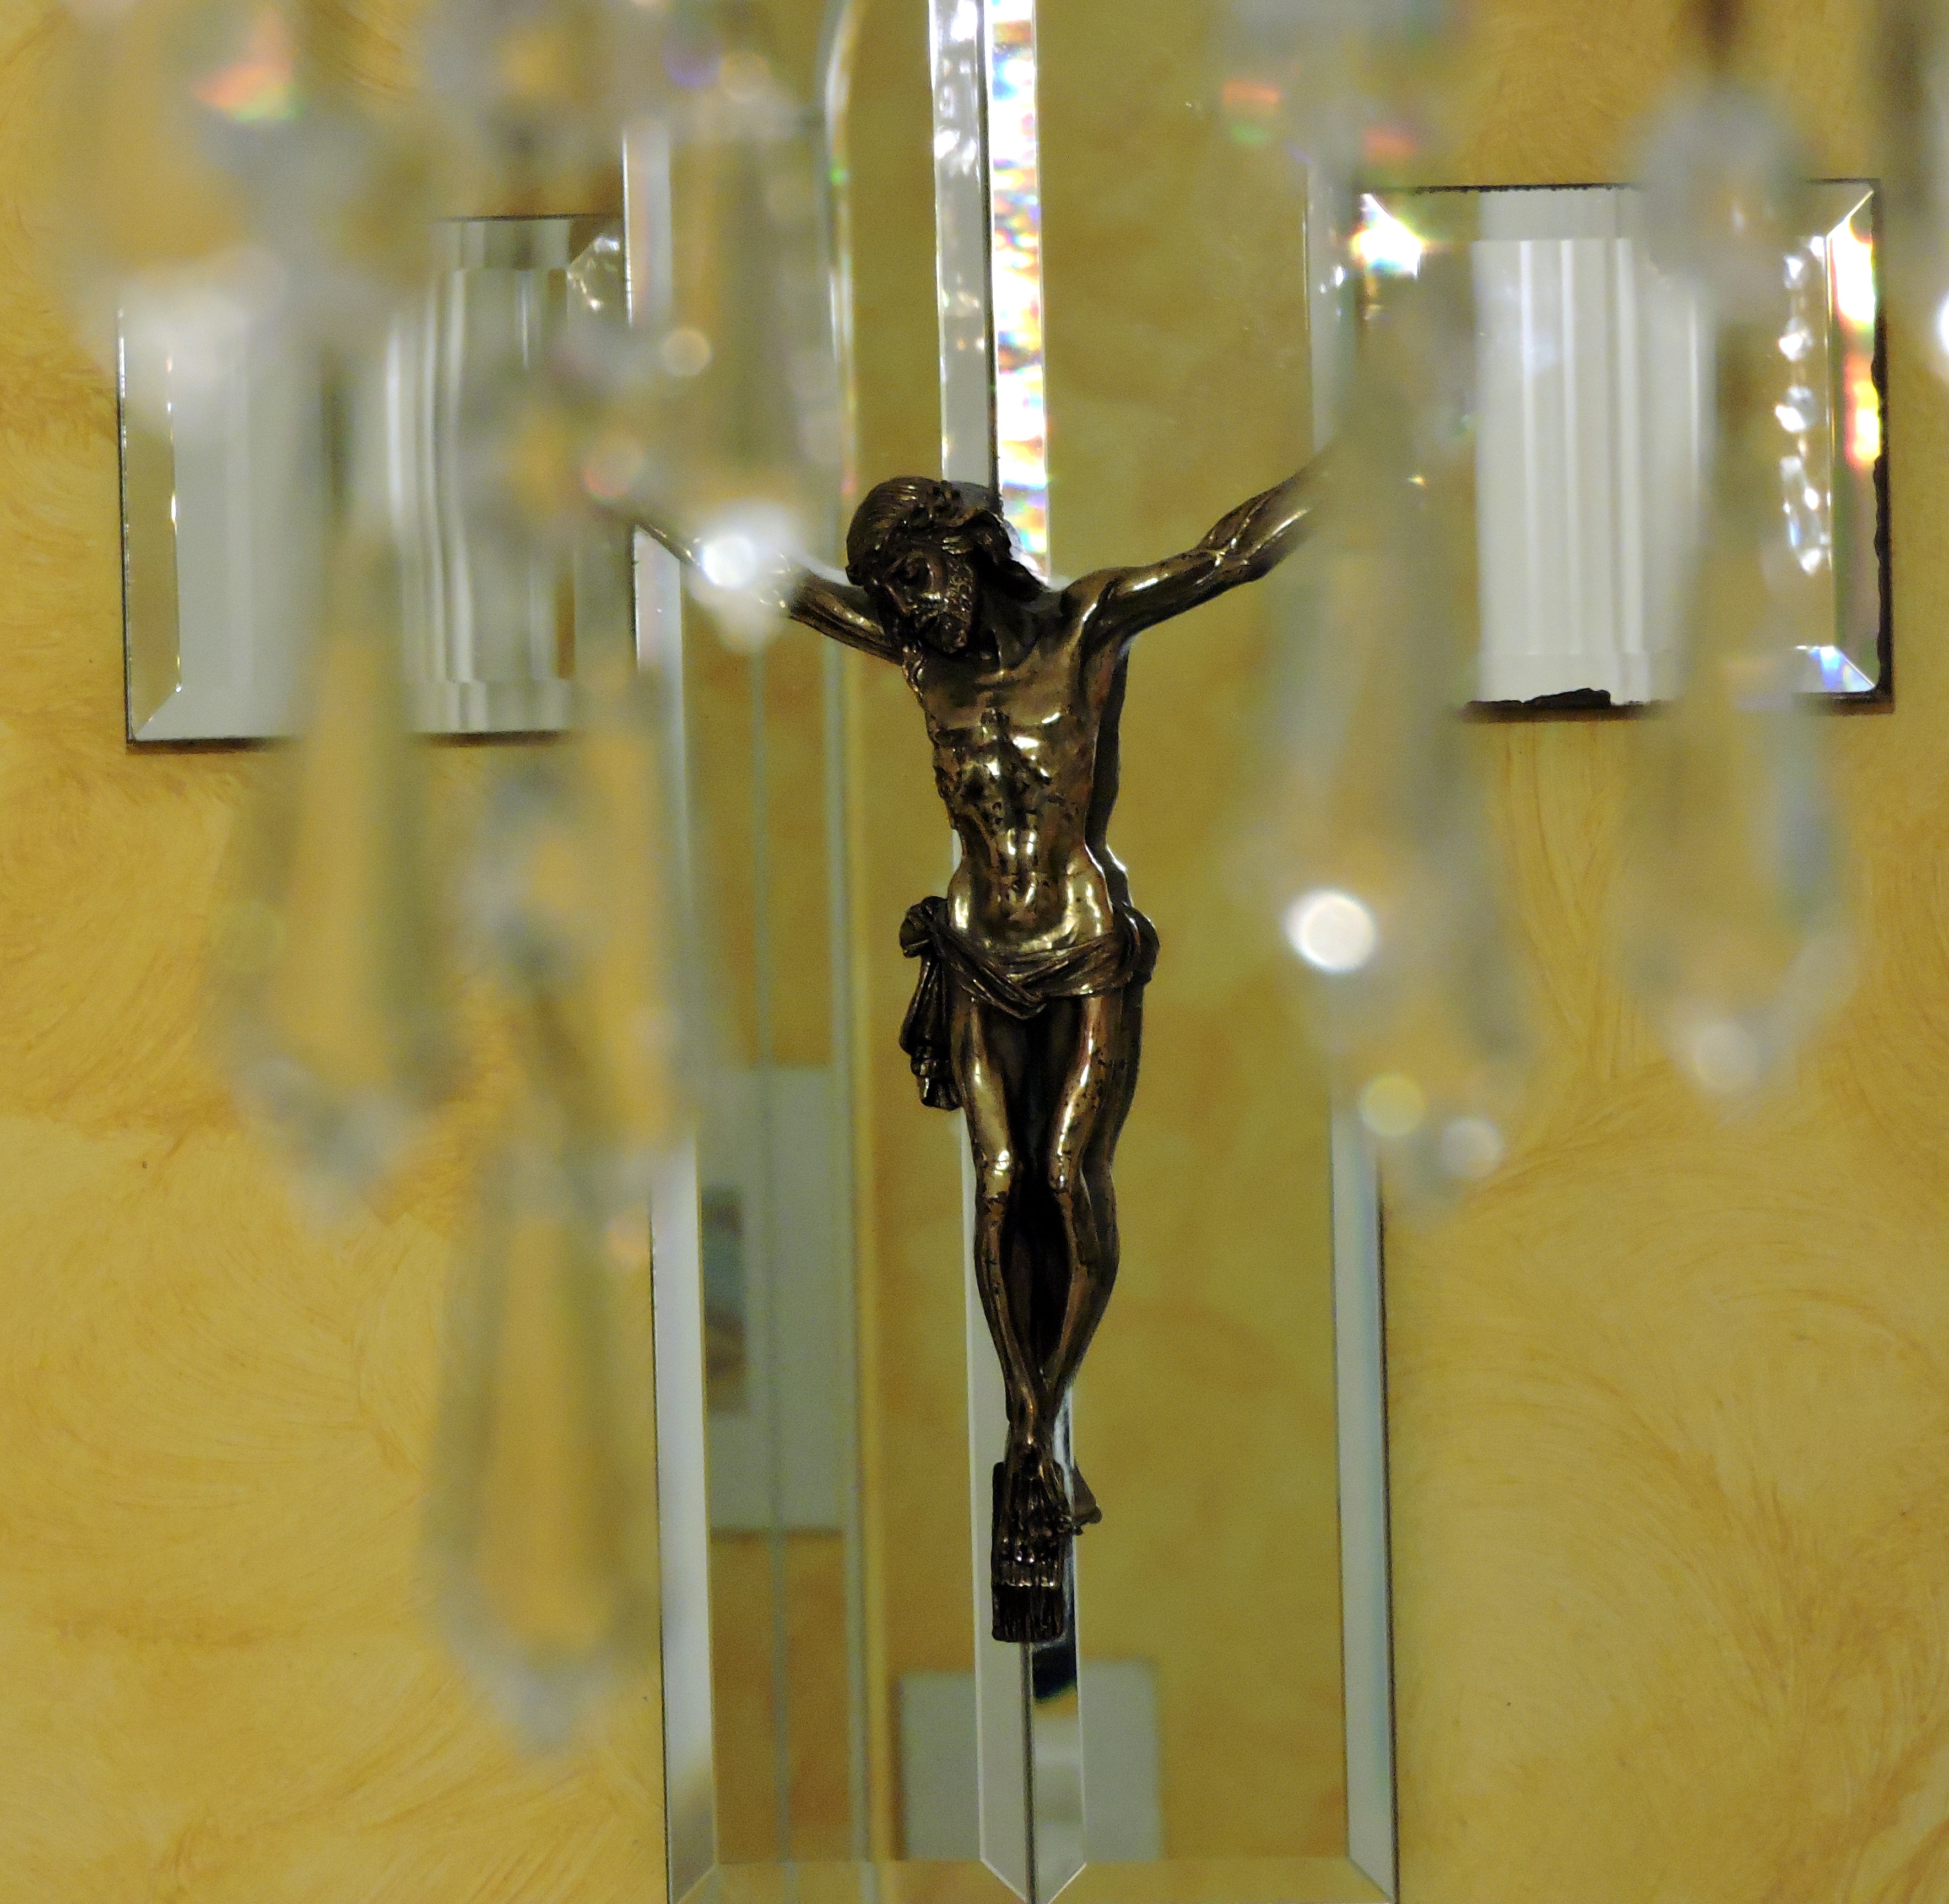
glass, symbol, cross, lighting, sculpture, art, mirror, jesus, crucifix, crystals